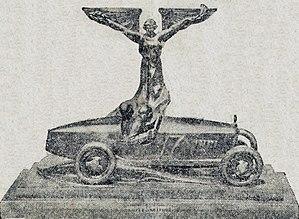
La Coupe Hartford, remise à Alfa Romeo pour sa victoire dans le Grand Prix d'Europe (de France) 1924 à Lyon.
Le Grand Prix automobile de France 1924 est un Grand Prix qui s'est tenu à Lyon le 3 août 1924. Le vainqueur de cette épreuve a également reçu le titre honorifique de vainqueur du 2ᵉ Grand Prix automobile d'Europe.